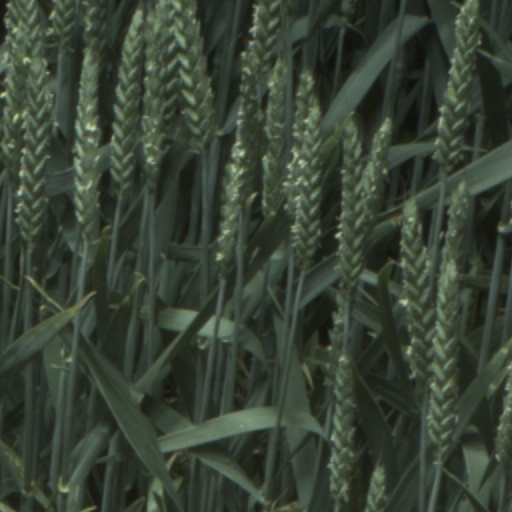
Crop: wheat